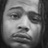
Emotion: neutral